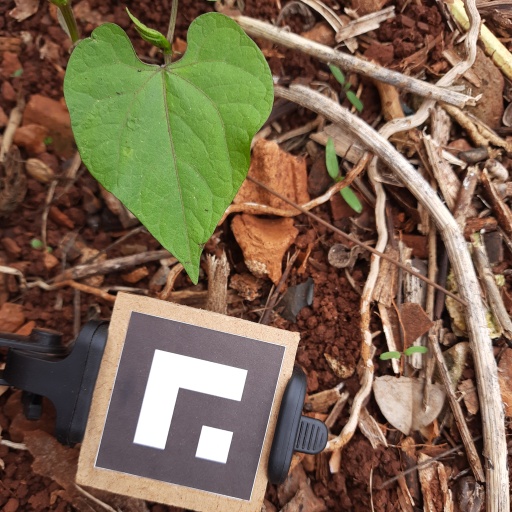
Observations: wavy surface, no eating holes, under shade